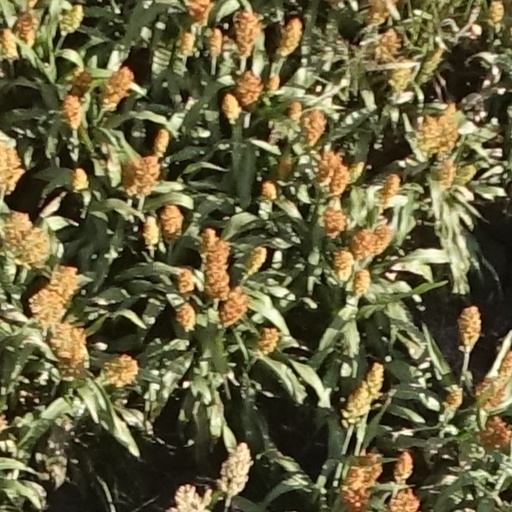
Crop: sorghum